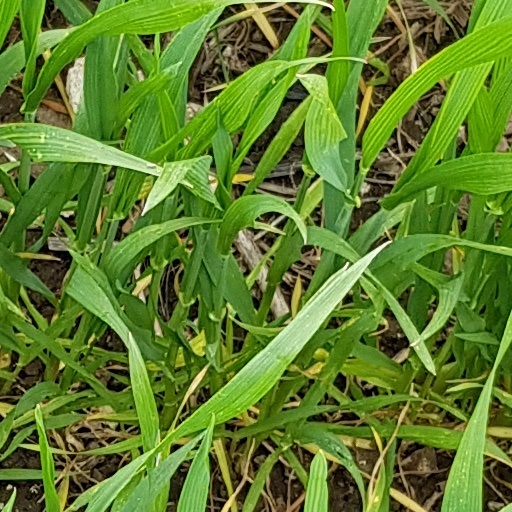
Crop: wheat